Sweet Life (Frank Ocean song)

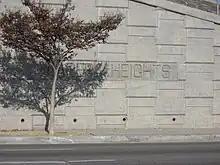
The song draws inspiration from the luxurious surroundings of Ladera Heights, California.

The song is set in Ladera Heights, California, declared as "the black Beverly Hills" by Ocean. Ocean referring it to "the black Beverly Hills also is probably a reference to a scene in the Quentin Tarantino film, "Reservoir Dogs". Ocean compares the setting to a domesticated paradise, with palm trees, pools, "whatever feels good". Placed in a tropical setting, Ocean spins a narrative of the finer pleasures of high-class living, and how they can act as blinders to life's expansiveness, with lines such as "you've had a landscaper and a housekeeper since you were born". "Sweet Life" paints a picture of nightmarish disillusionment within the lives of rich people, critiquing their lives as restless and dangerous in nature. Along with "Channel Orange" track "Super Rich Kids", "Sweet Life" is a commentary of aimless, money obsessed teenagers, with parallels of Bret Easton Ellis's "Less than Zero". The track, much like most of "Channel Orange", tells a story about seeming alienation, while also making an argument for the ways in which alienation is humorous, pathetic and at times tender. Ocean's humor is used as a veil for frustration and regret, using irony to pinpoint the absurdity in things. The composition presents a struggle by Ocean to avoid the fripperies of wealth, and serves as a "haunting meditation" on how money makes living well possible, while also noting the downsides it offers.